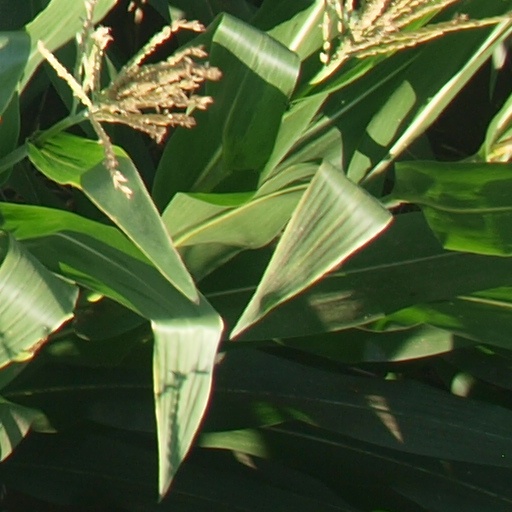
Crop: maize; corn